President (government title)

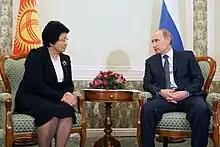
Presidents Otunbayeva (left) and Putin (right) of Kyrgyzstan and Russia

The 1787 Constitution of the United States did not specify the manner of address for the president. When George Washington was sworn in as the first president of the United States on April 30, 1789, however, the administering of the oath of office ended with the proclamation: "Long live George Washington, President of the United States." No title other than the name of the office of the executive was officially used at the inauguration. The question of a presidential title was being debated in Congress at the time, however, having become official legislative business with Richard Henry Lee's motion of April 23, 1789. Lee's motion asked Congress to consider "what titles it will be proper to annex to the offices of President and Vice President of the United Statesif any other than those given in the Constitution". Vice President John Adams, in his role as President of the United States Senate, organized a congressional committee. There Adams agitated for the adoption of the style of "Highness" (as well as the title of "Protector of Their [the United States'] Liberties") for the president. Adams and Lee were among the most outspoken proponents of an exalted presidential title.